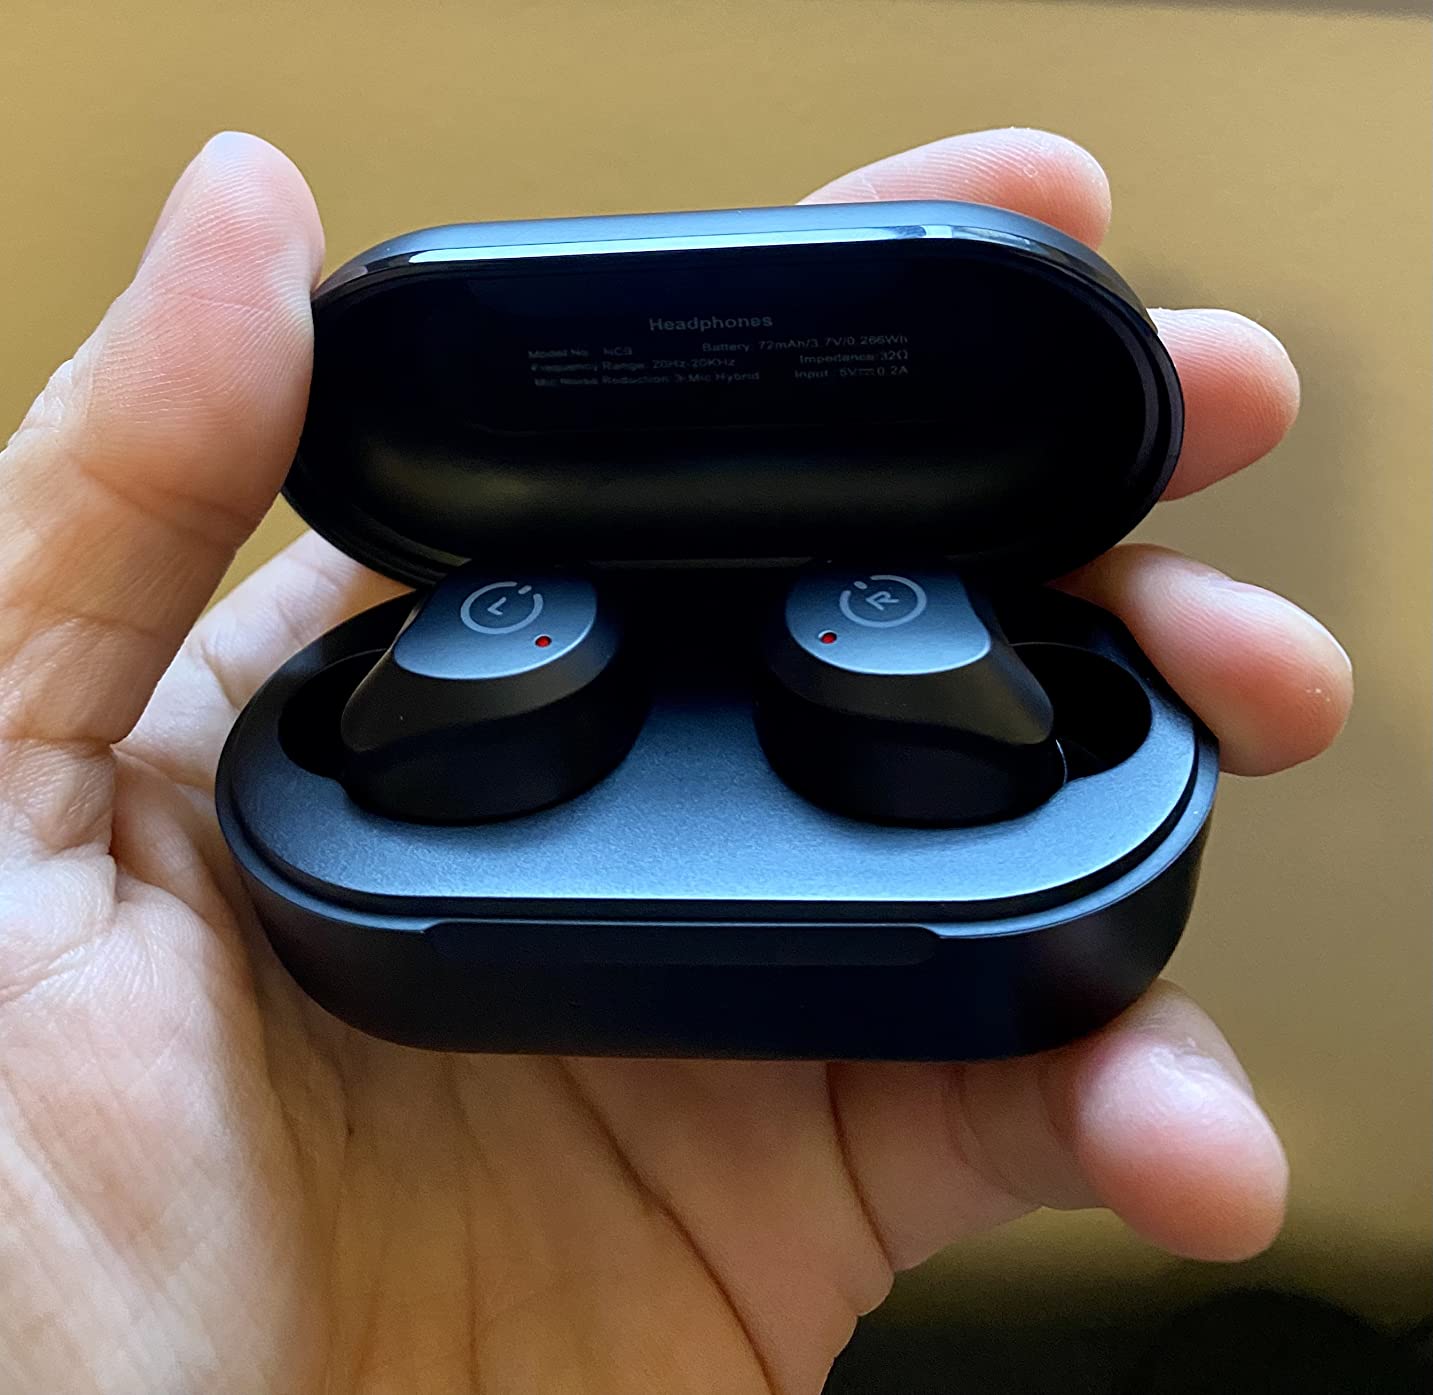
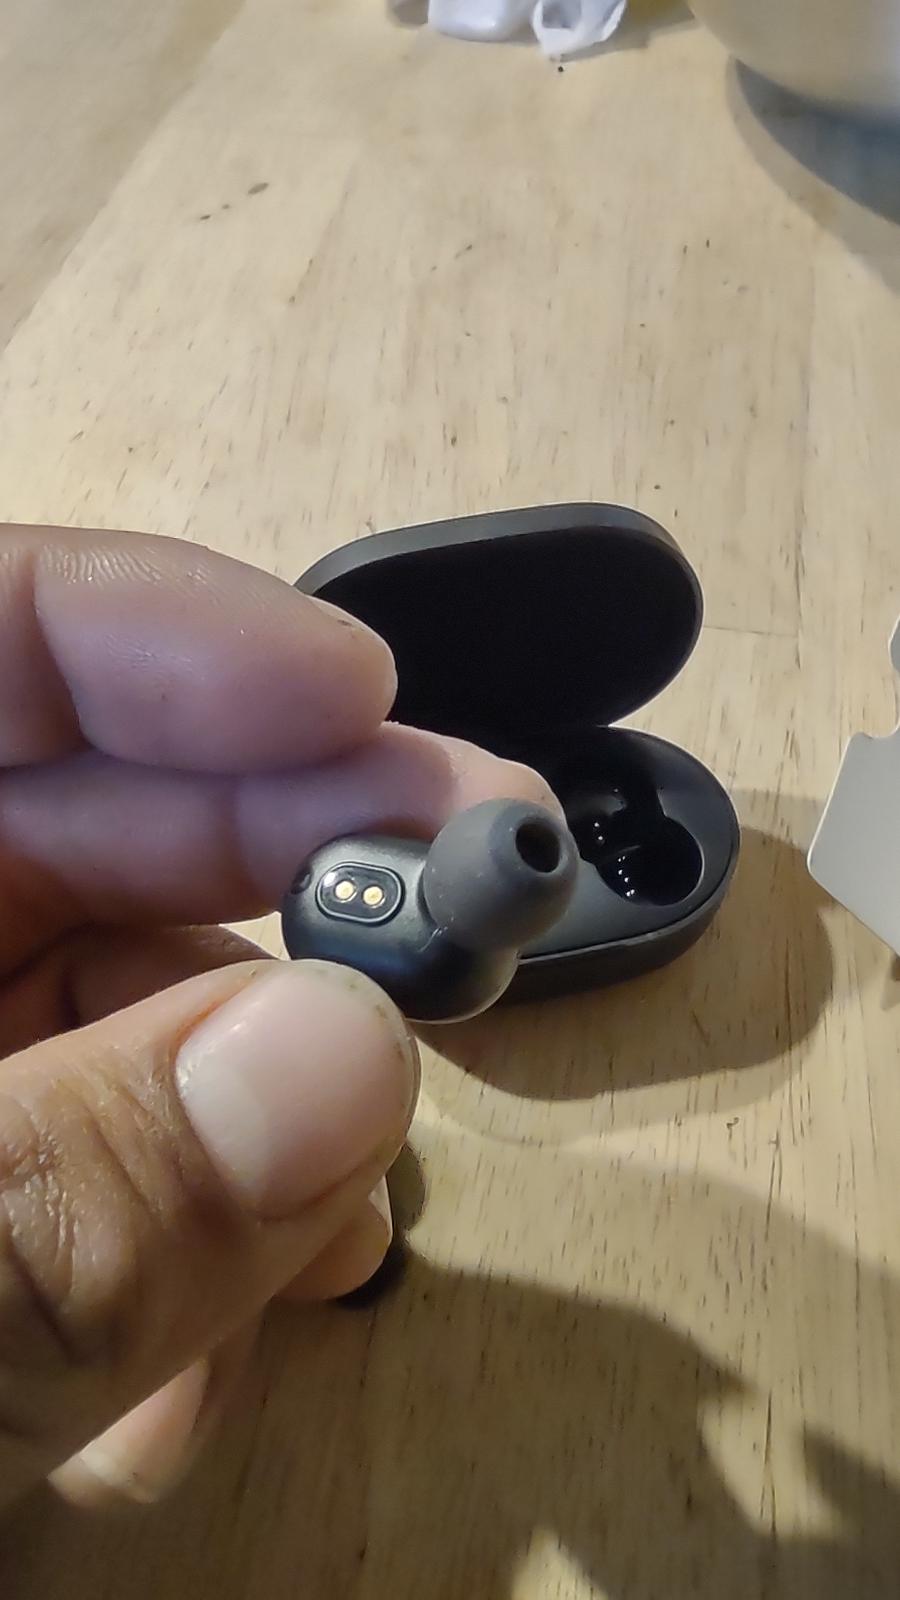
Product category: earbuds
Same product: no